Bandeirante Futebol Clube

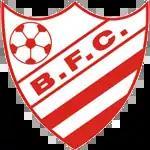

Bandeirante Futebol Clube was a Brazilian football club based in Maceió, Alagoas. The team last participated in the Campeonato Alagoano Segunda Divisão in the 2005 season.